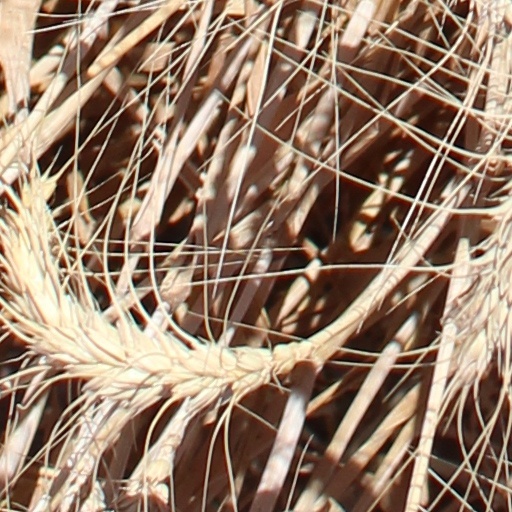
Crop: wheat